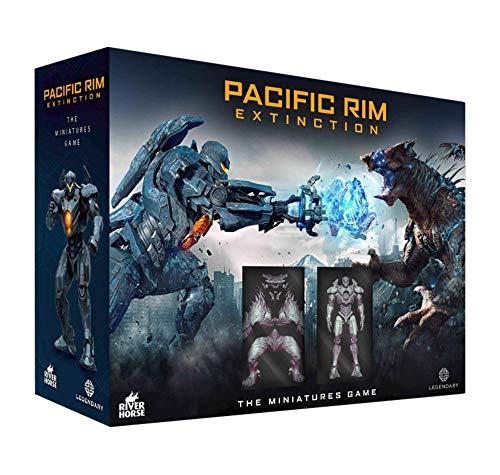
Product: Pacific Rim: Extinction - Starter Set
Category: Toys & Games | Games & Accessories | Board Games
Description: Bring the Apocalyptic scale of Pacific rim to the tabletop.
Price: $44.95
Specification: ProductDimensions:9.1x11.8x4.7inches|ItemWeight:3.42pounds|ShippingWeight:3.42pounds(Viewshippingratesandpolicies)|ASIN:B07GH9879C|Itemmodelnumber:RHPRE001|Manufacturerrecommendedage:14yearsandup